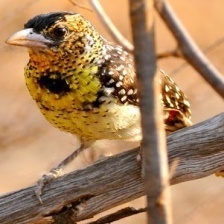
Species: D-ARNAUDS BARBET
Scientific name: TRACHYPHONUS DARNAUDII